Sydney Town Hall

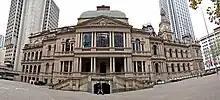
Southern facade of the building

One of the characteristic features of the decoration of the first stage of the Town Hall is the use of embossed (or etched) glass. The milky design is actually raised and the polished sections recessed. The fanlights to the offices and the first floor windows into the Vestibule feature Australian flora and fauna as decorative motifs. This is one of the earliest known uses of the use of Australian motifs to decorate architectural elements. In addition symbolic decoration is employed.